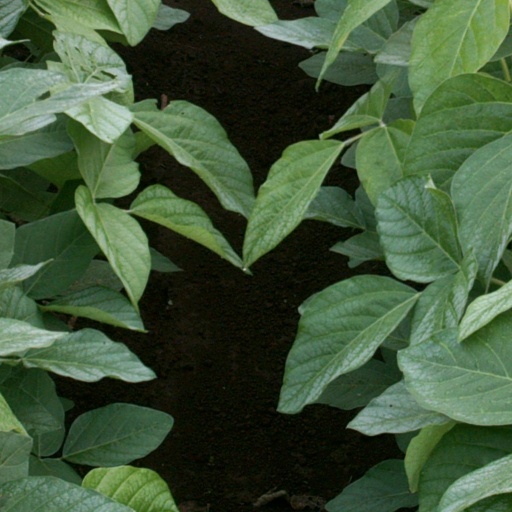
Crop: soybean